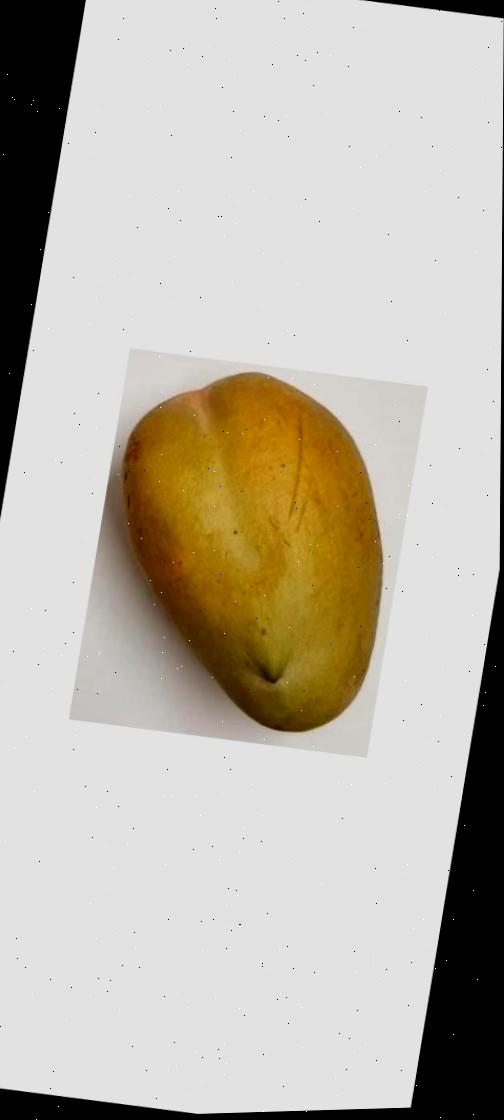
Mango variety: Bari-11